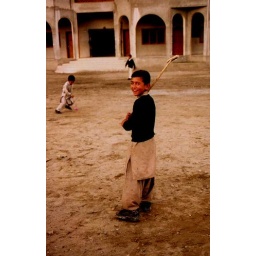
The game of Polo is said to have originated in the mountains of Pakistan. School boys practicing it in the sholl yard.